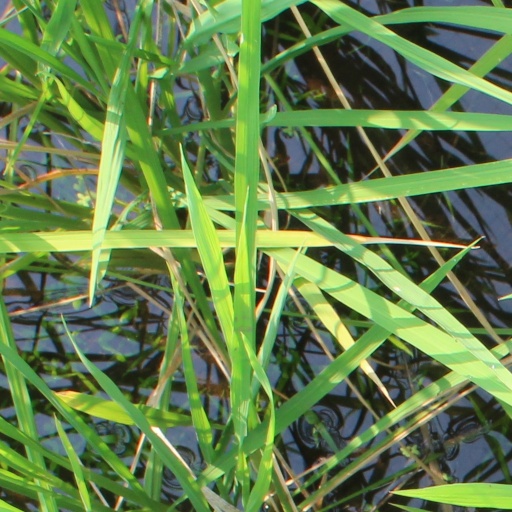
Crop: rice